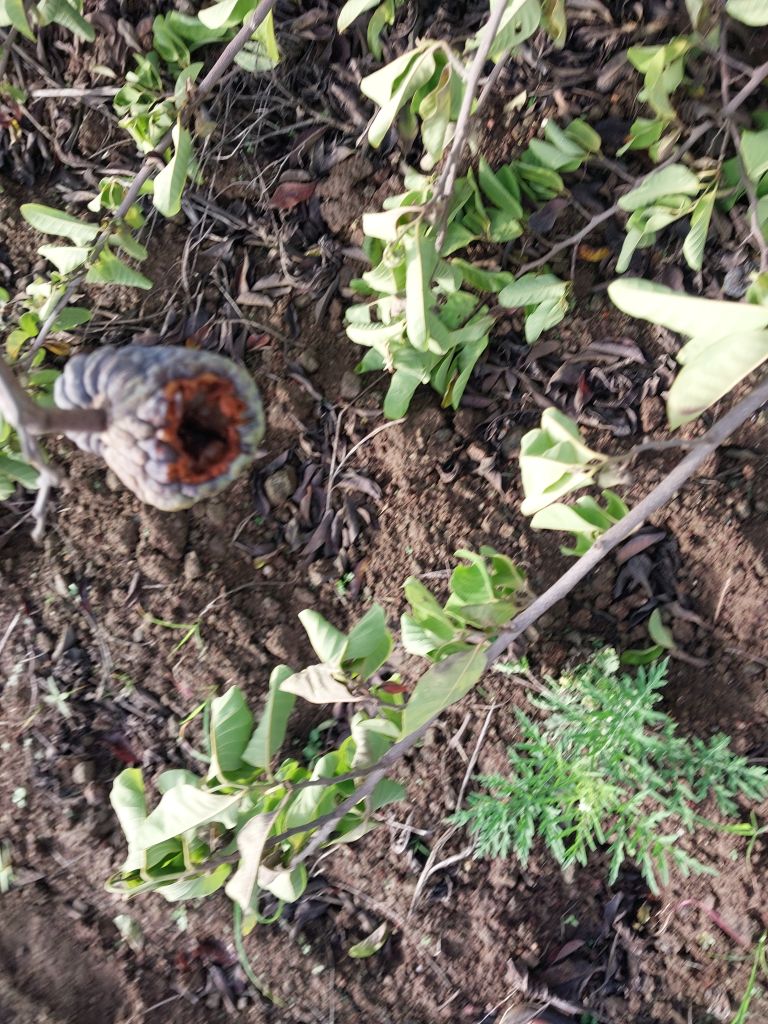
Disease label: Blank Canker